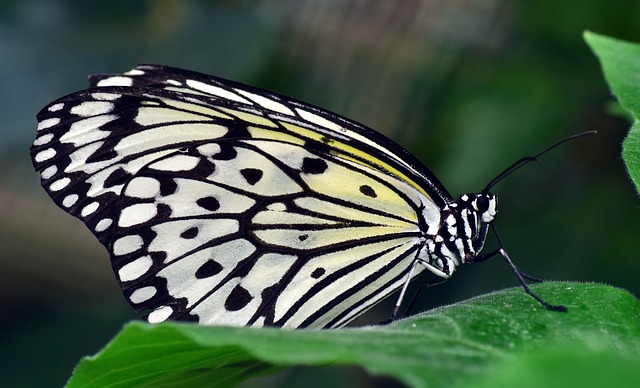
Label: farfalla